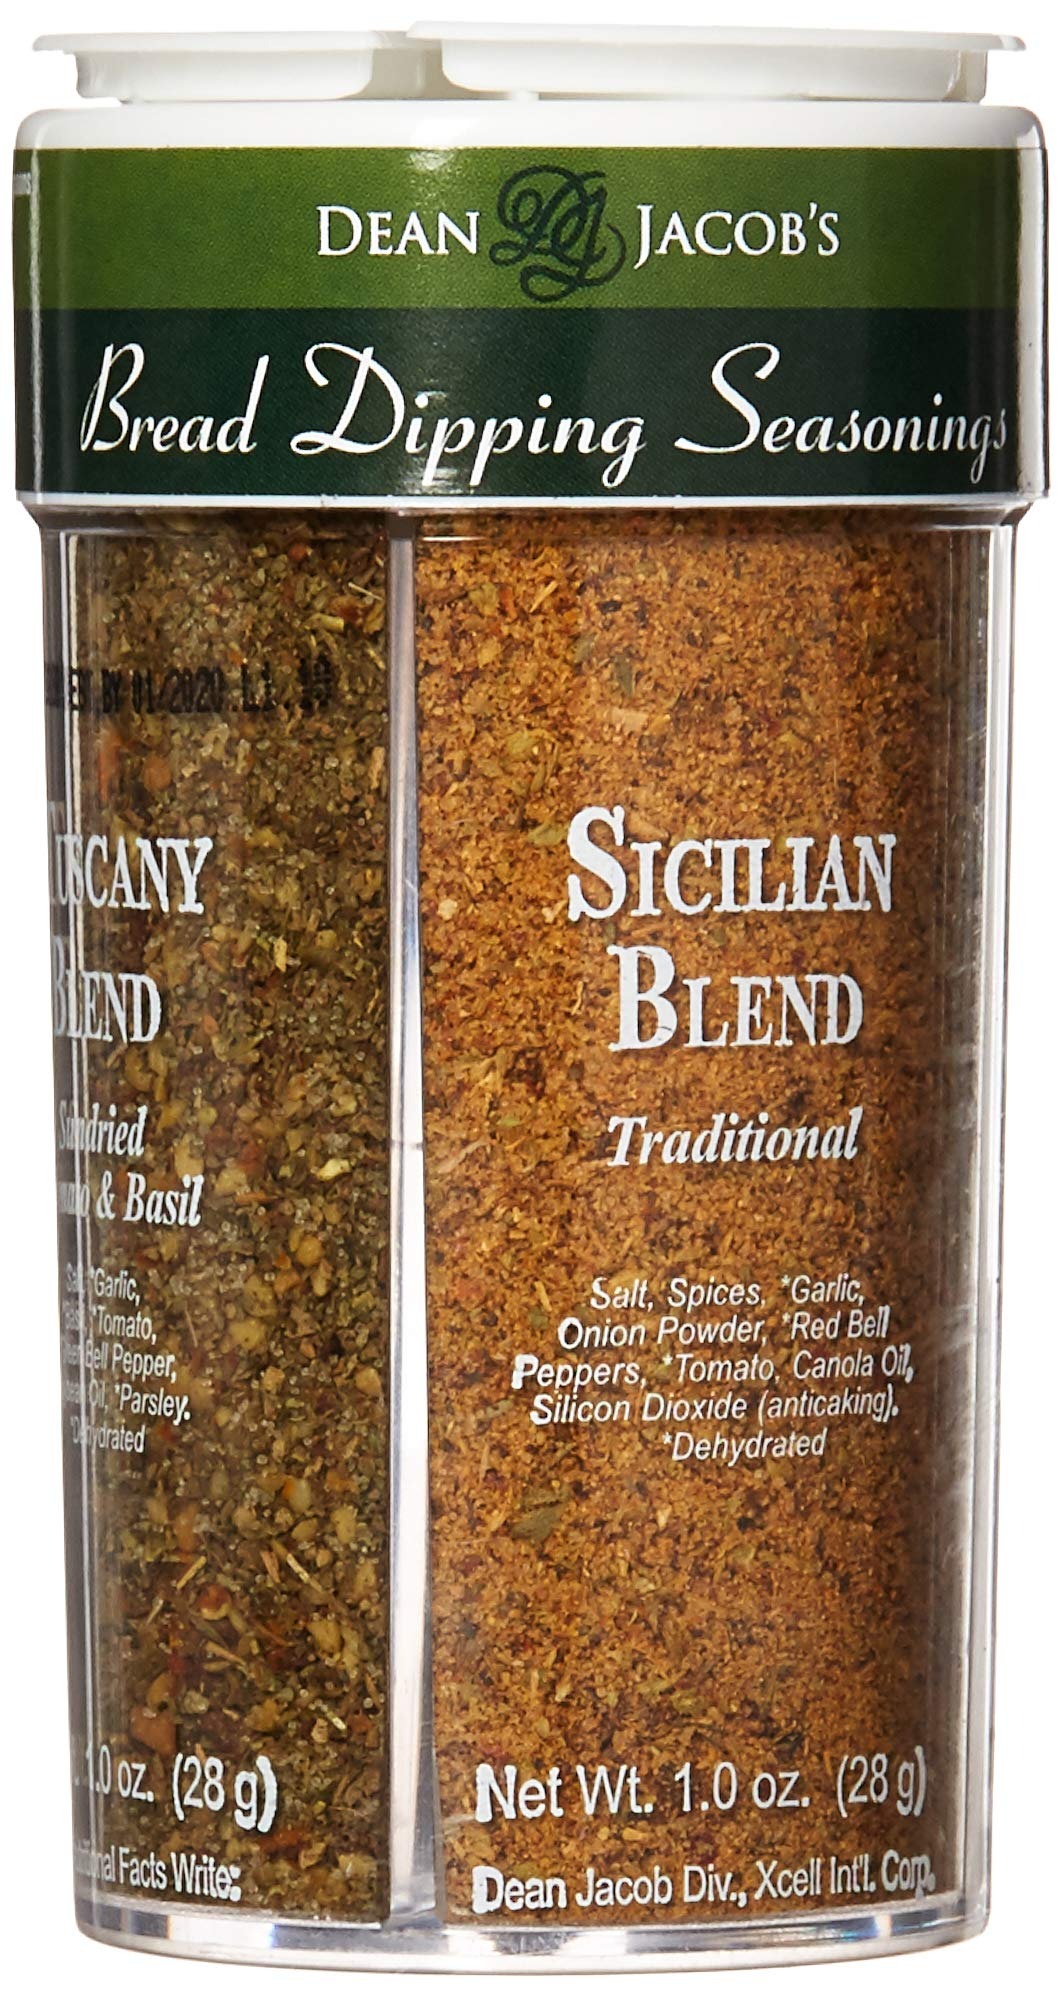
Item Name: Bread Dipping Seasonings
Value: 4.0
Unit: Ounce

Price: 10